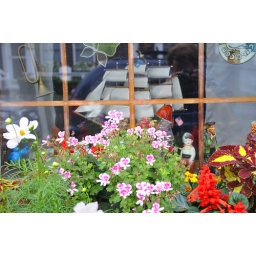
I loved walking by this little house with this colorful window on Cape Cod. It said Cape Cod to me!